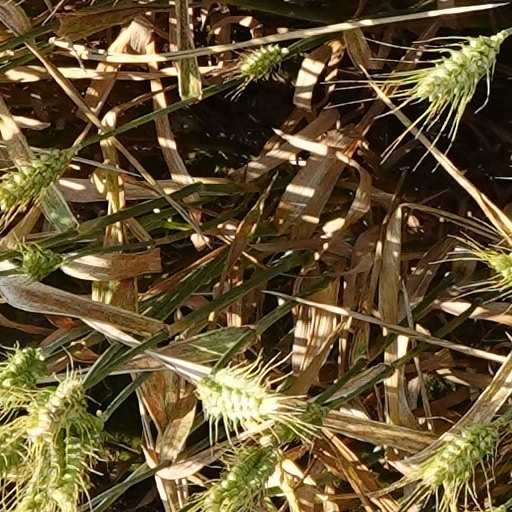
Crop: wheat